Kizuna (horse)

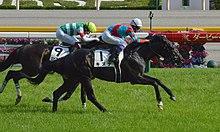
2013 Tokyo Yushun

Kizuna (foaled 5 March 2010) is a Japanese Thoroughbred racehorse who won the Tokyo Yushun in 2013.